Race Across the World series 1

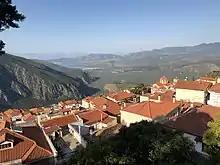
Delphi

The race started from Old Royal Naval College in London, finishing the first leg at the Amalia Hotel in Delphi, Greece.